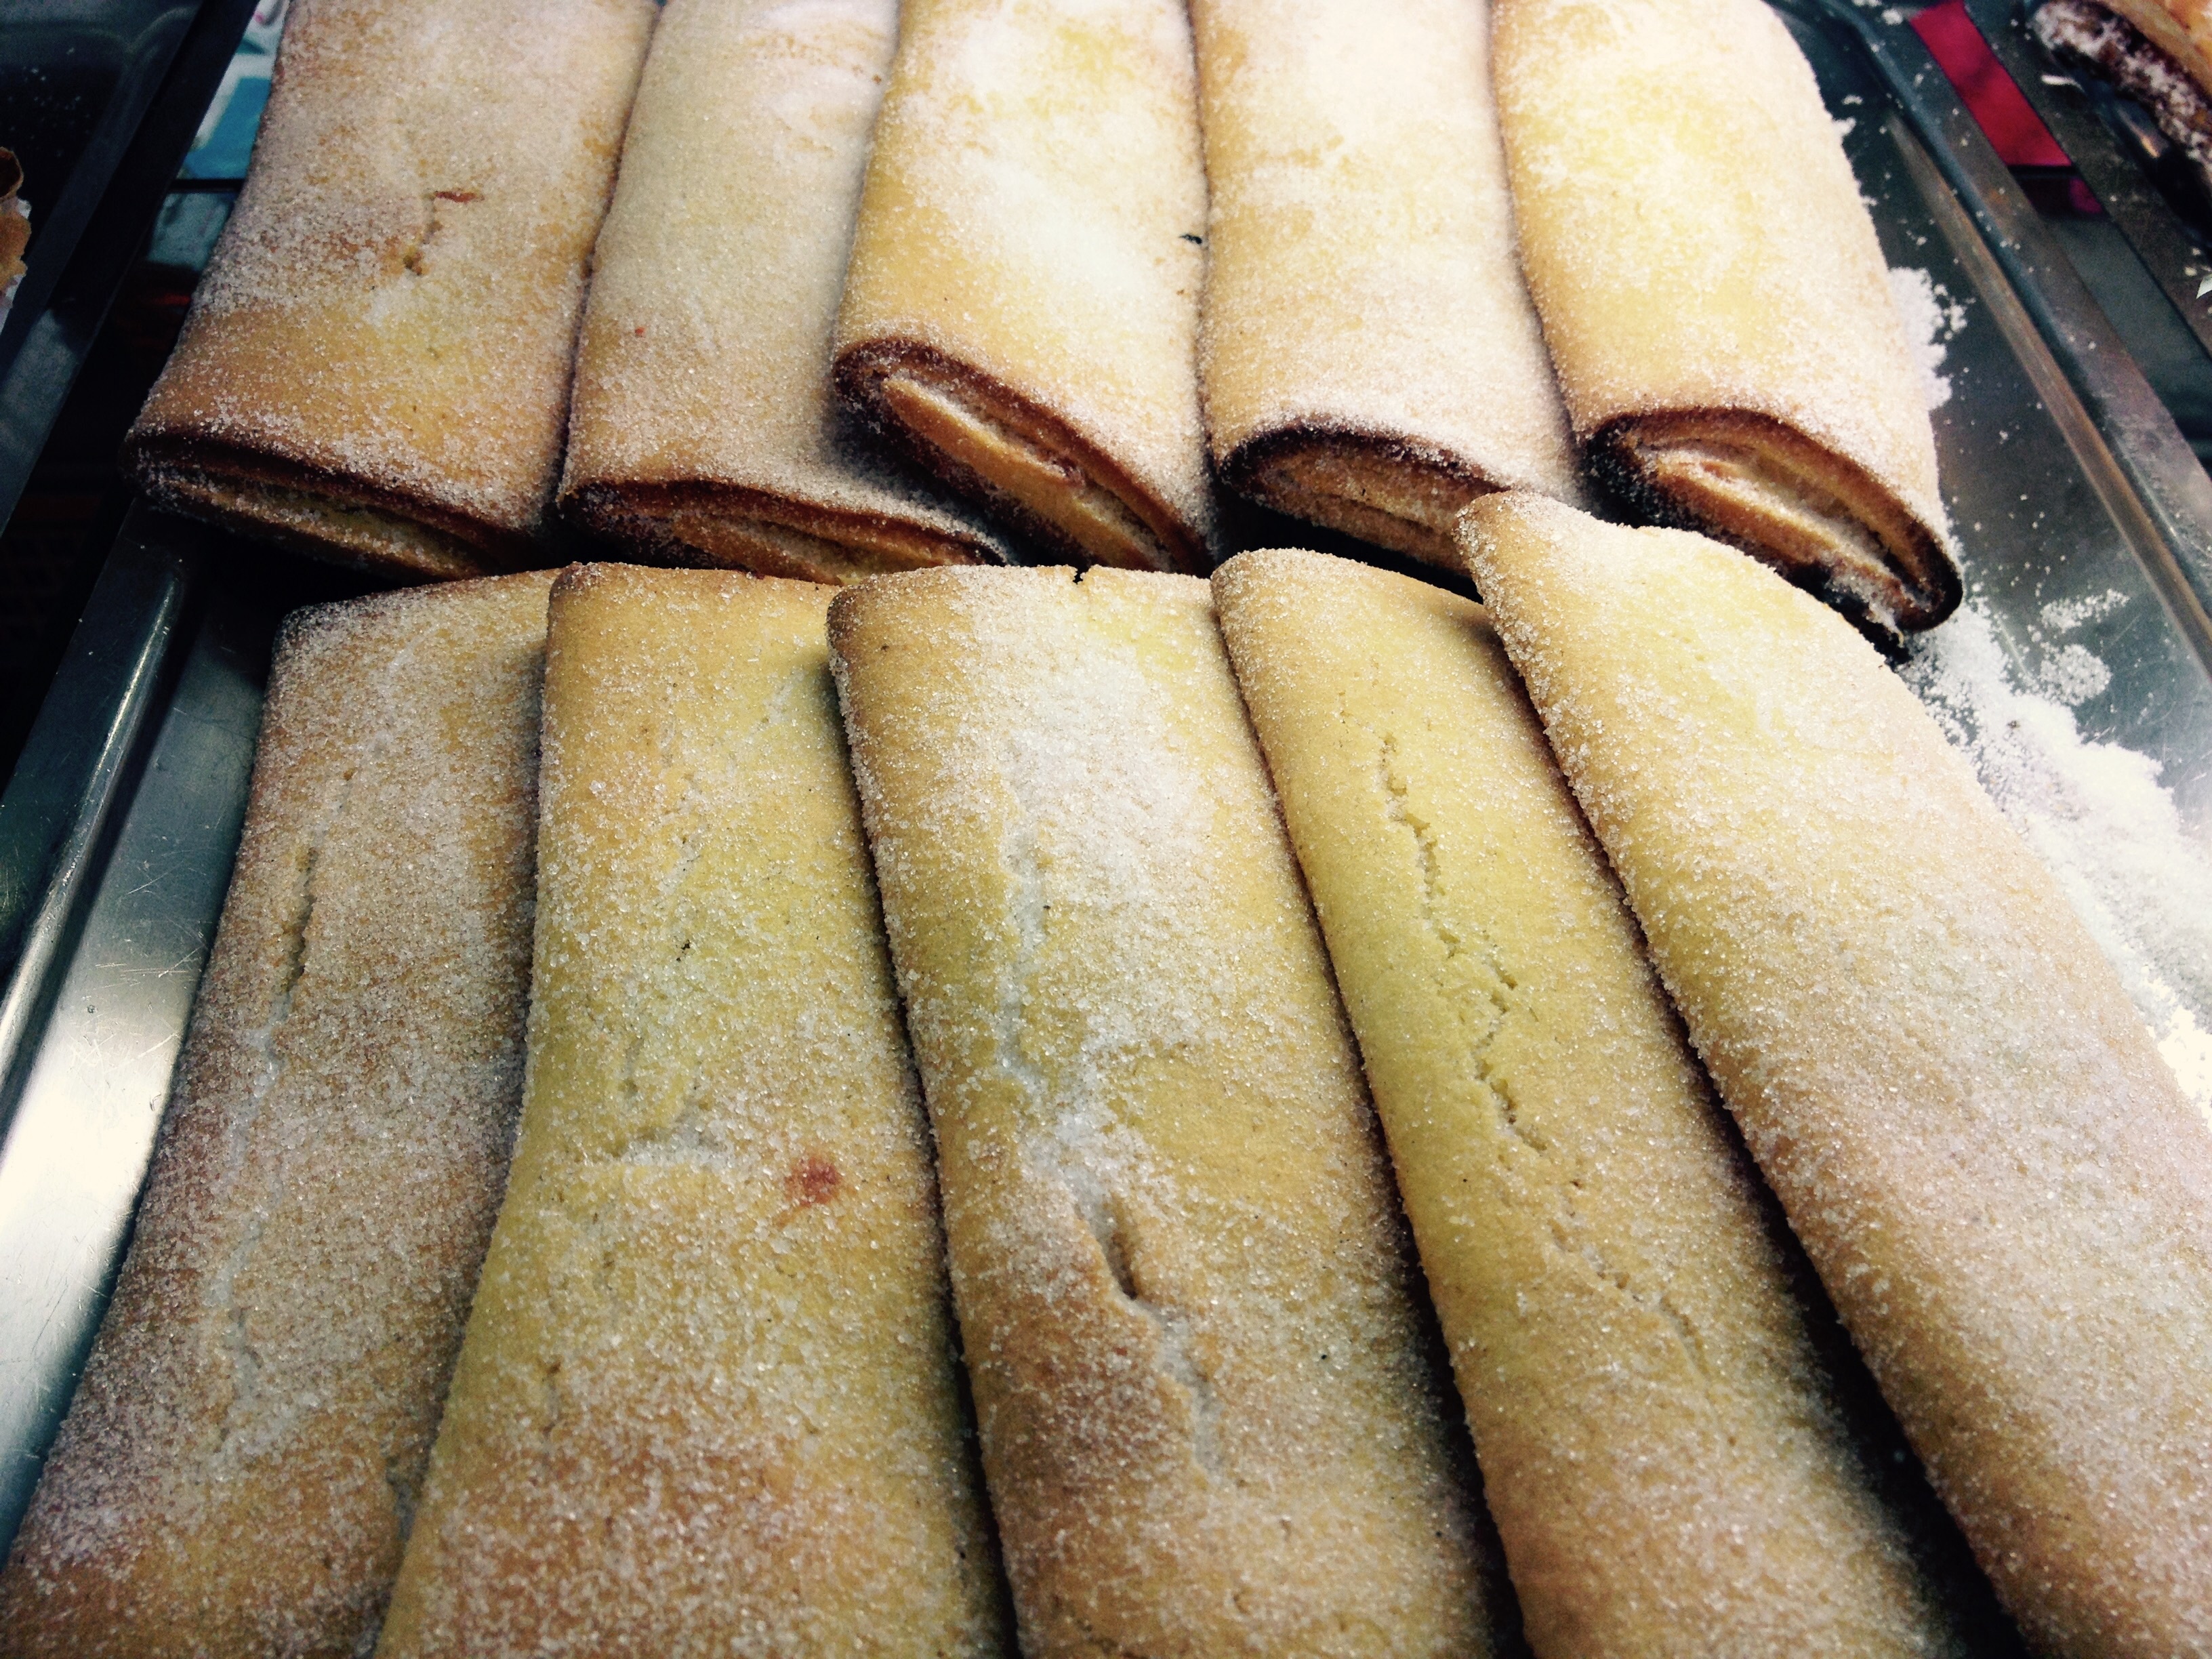
food, baking, dessert, cuisine, delicious, bread, pastries, candy, baked goods, flavor, small cakes, snack food